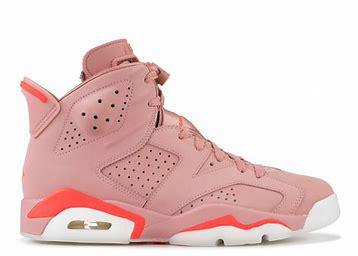
Brand: Nike
Model: Air Jordan 6